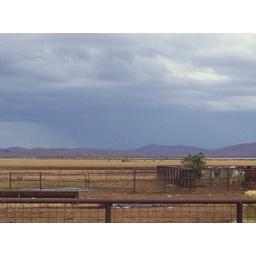
This is a cattle yard with water trouth in it